Greylag goose

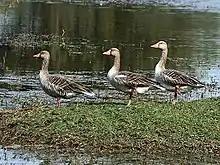
In a group, many pairs of eyes are on watch

Greylag geese are largely herbivorous and feed chiefly on grasses. Short, actively growing grass is more nutritious and greylag geese are often found grazing in pastures with sheep or cows. Because of its low nutrient status, they need to feed for much of their time; the herbage passes rapidly through the gut and is voided frequently. The tubers of sea clubrush ("Bolboschoenus maritimus") are also taken as well as berries and water plants such as duckweed ("Lemna") and floating sweetgrass ("Glyceria fluitans"). In wintertime they eat grass and leaves but also glean grain on cereal stubbles and sometimes feed on growing crops, especially during the night. They have been known to feed on oats, wheat, barley, buckwheat, lentils, peas and root crops. Acorns are sometimes consumed, and on the coast, seagrass ("Zostera" sp.) may be eaten. In the 1920s in Britain, the pink-footed goose "discovered" that potatoes were edible and started feeding on waste potatoes. The greylag followed suit in the 1940s and now regularly searches for tubers on ploughed fields. They also consume small fish, amphibians, crustaceans, molluscs and insects.